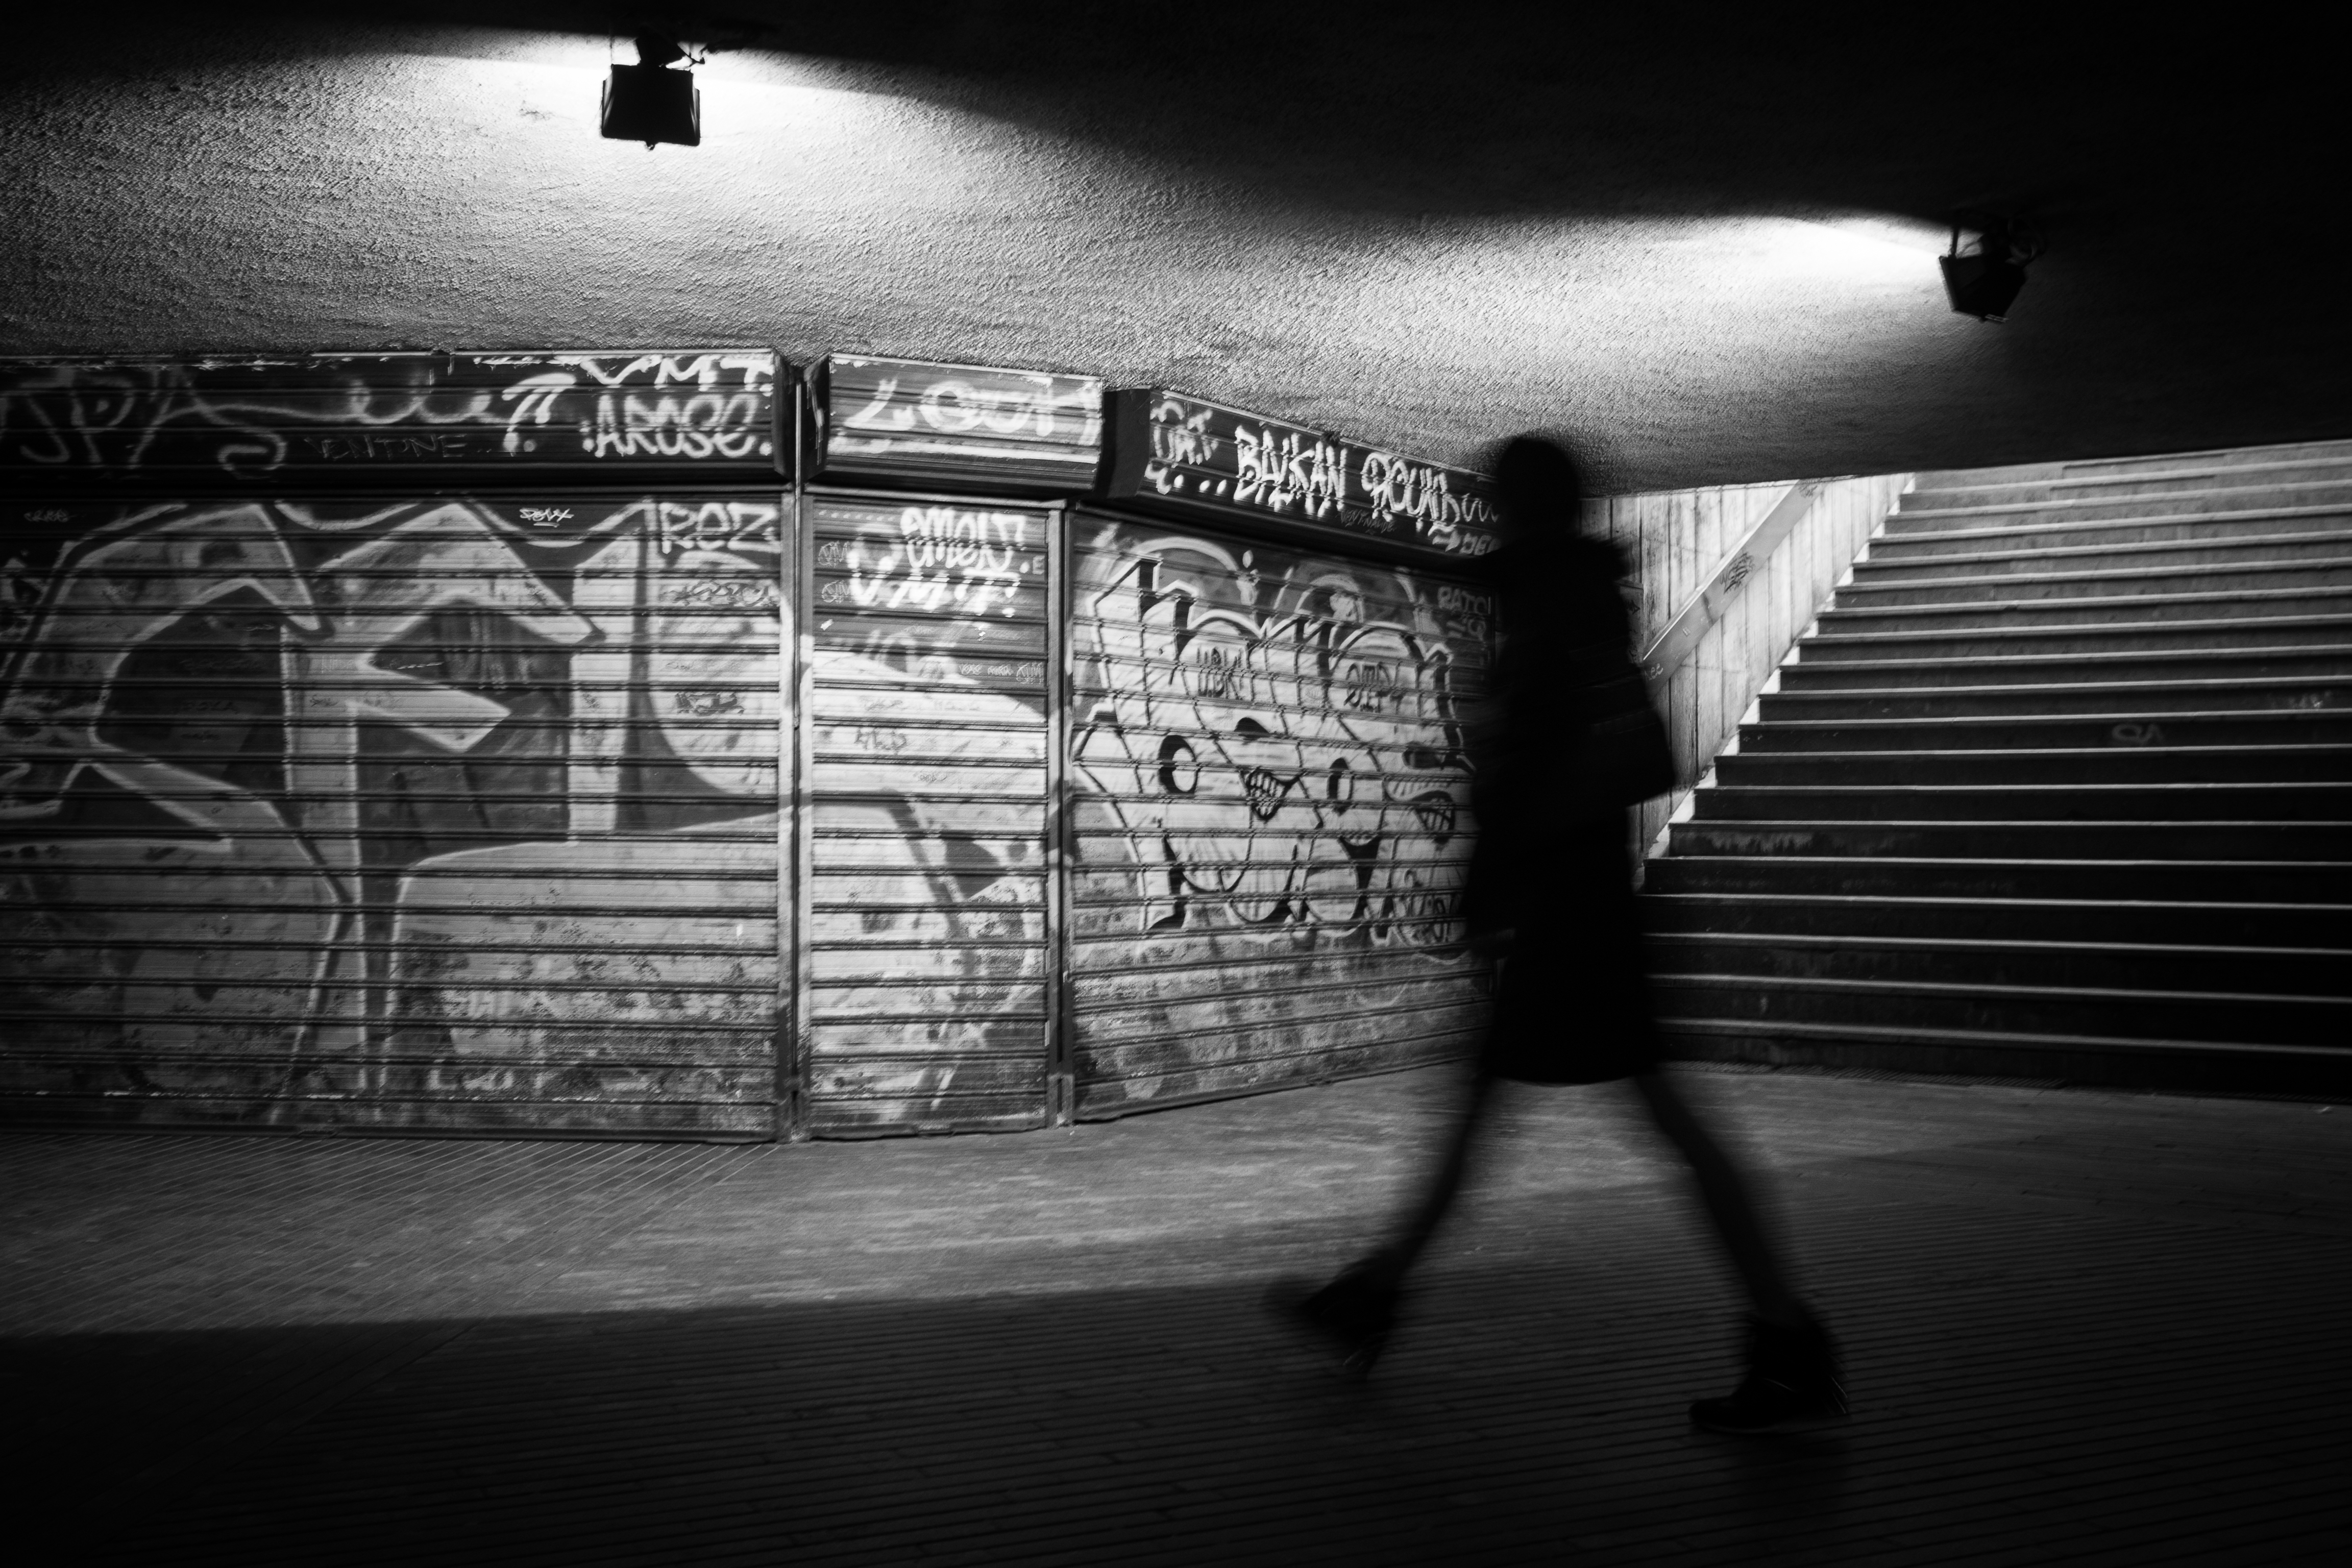
light, black and white, white, street, night, photography, shadow, darkness, black, monochrome, lighting, streetphotography, flickr, thomas, olympus, photograph, snapshot, omd, fuji, shape, leica, monochrom, leuthard, hcb, thomasleuthard, monochrome photography, film noir